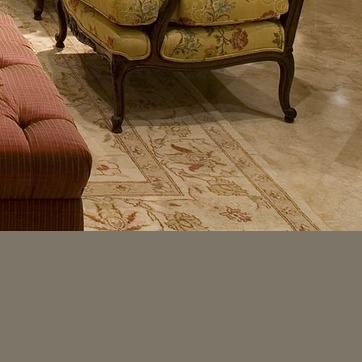
Material: carpet